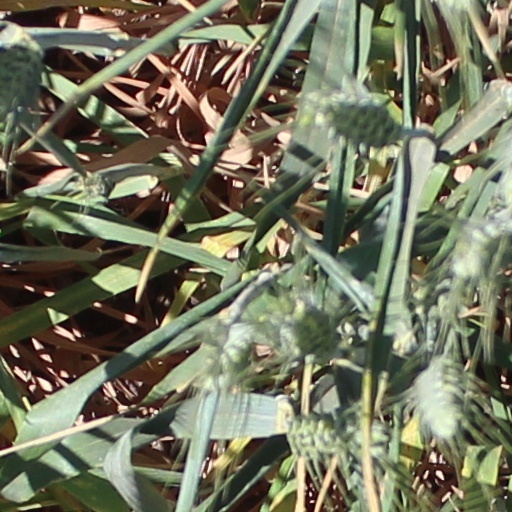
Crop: wheat